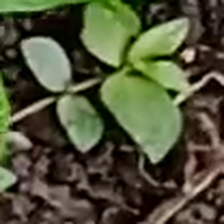
Weed species: Sicklepod_(Senna obtusifolia)